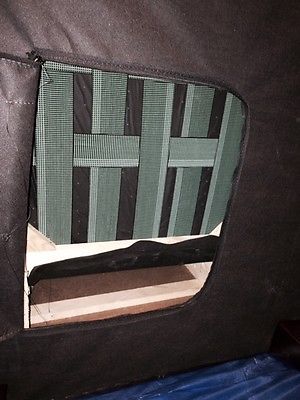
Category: chair